Santa Maria del Popolo

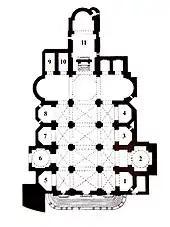
Plan of the basilica; the numbers identify the side chapels

The organ in the right transept was originally built in 1499–1500 by Stefano Pavoni, "magister organorum" from Salerno; its case was decorated with the coat of arms of Pope Alexander VI who probably contributed to the expenses. During the Berninian reconstruction of the basilica this instrument was rebuilt by organ master Giuseppe Testa who also created a new organ for the left transept. Both organs has long since disappeared with only the organ-case in the right transept remaining in place. For the left cantoria a modern organ was made by Carlo Vegezzi Bossi which was inaugurated on 23 May 1906.